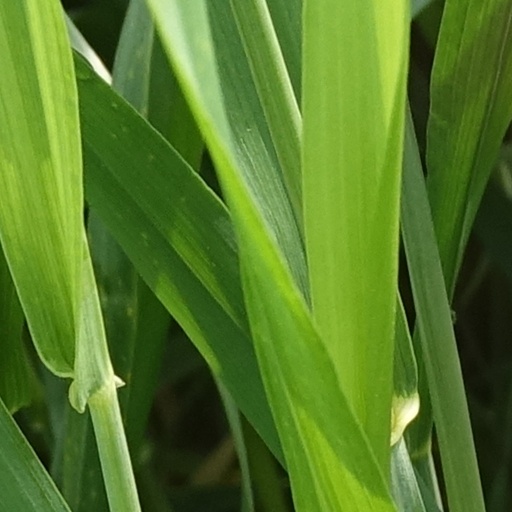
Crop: wheat